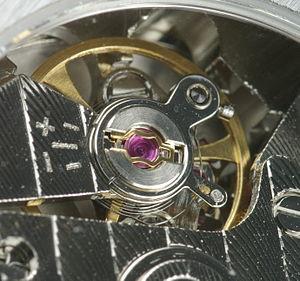
Les systèmes antichocs sont utilisés dans les mouvements mécaniques pour protéger l’alignement critique des axes du balancier en cas d’un choc.